Great White Death

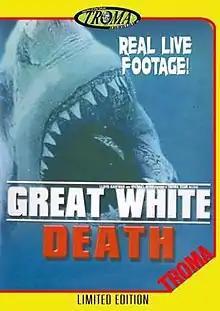
DVD cover

Great White Death is a 1981 documentary/mondo film about great white sharks narrated by Glenn Ford. The film is notable for its "Faces of Death"-like footage of actual shark attacks. The film shows Henri Bource, a scuba diver who survived a shark attack in November 1964.